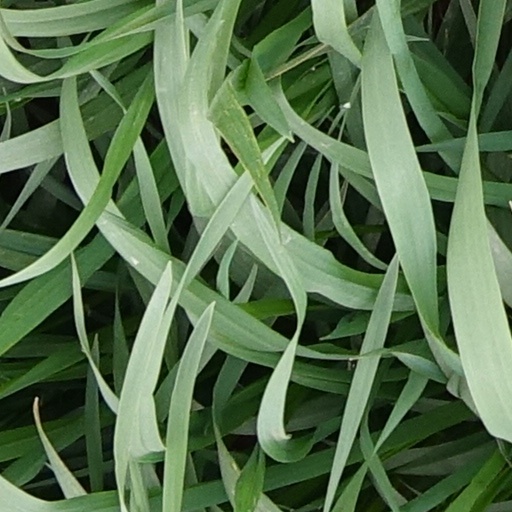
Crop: wheat